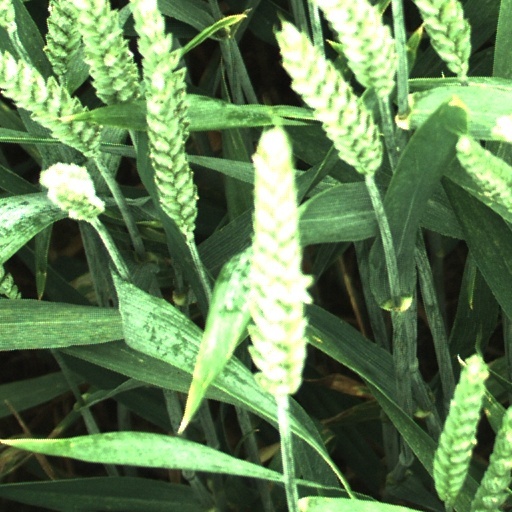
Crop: wheat